Lech, Czech, and Rus

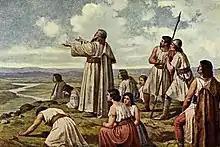
Čech on Říp Mountain

Lech, Czech and Rus refers to a founding legend of three Slavic brothers who founded three Slavic peoples: the Poles, the Czechs, and the Rus' (Belarusians, Russians, Rusyns, and Ukrainians). The three legendary brothers appear together in the "Wielkopolska Chronicle", compiled in the early 14th century. The legend states that the brothers, on a hunting trip, followed different prey and thus travelled (and settled) in different directions: Lech in the northwest, Czech in the west, and Rus in the northeast. There are multiple versions of the legend, including several regional variants throughout West Slavic, and to lesser extent, other Slavic countries that mention only one or two brothers. The three also figure into the origin myth of South Slavic peoples in some legends. Their stories are often, to some extent as well, used as a myth to understand the eventual foundation of the Polish, Czech and Ruthenian states, in accordance with the legend.